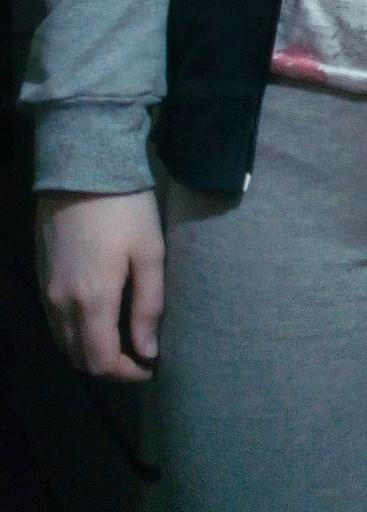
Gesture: no_gesture